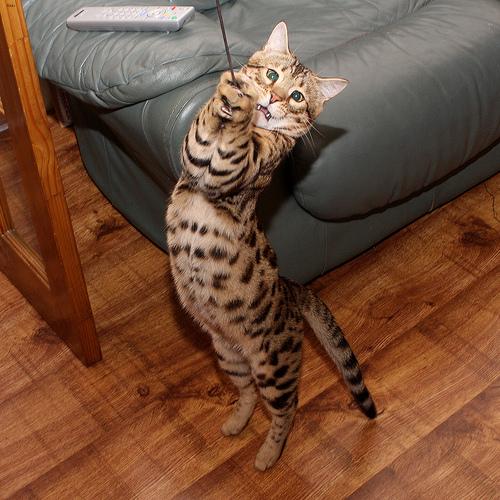
Breed: Bengal